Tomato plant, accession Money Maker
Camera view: vertical (180 deg); turntable rotation: 0 degrees
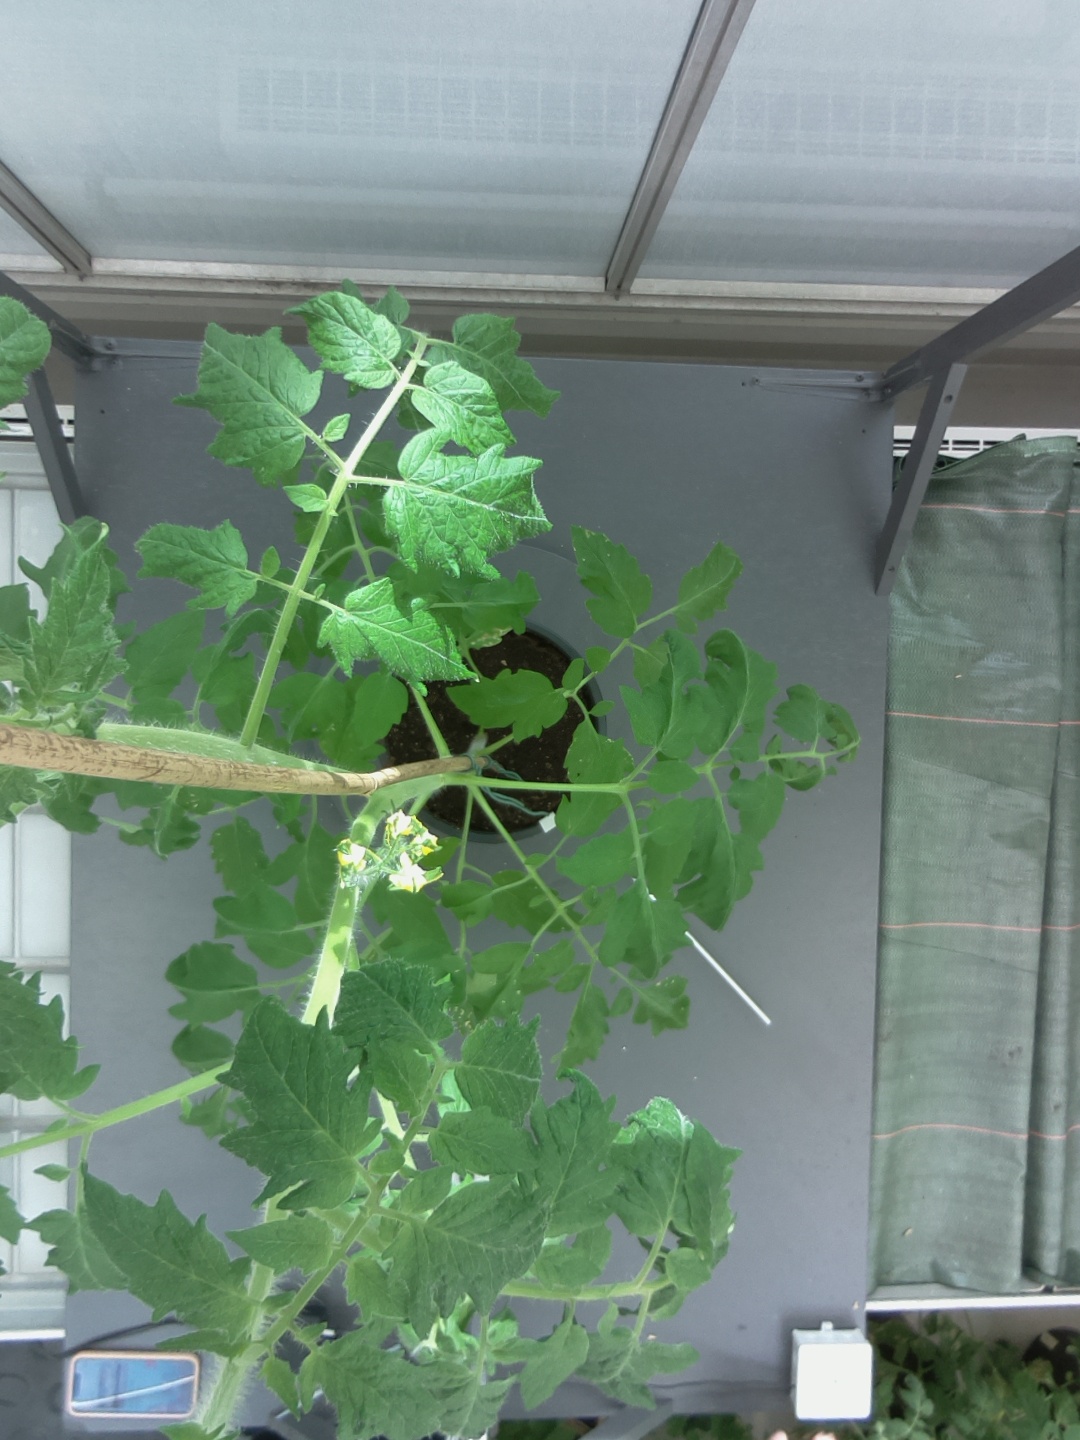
BBCH growth stage 63: 30%-40% of flowers open